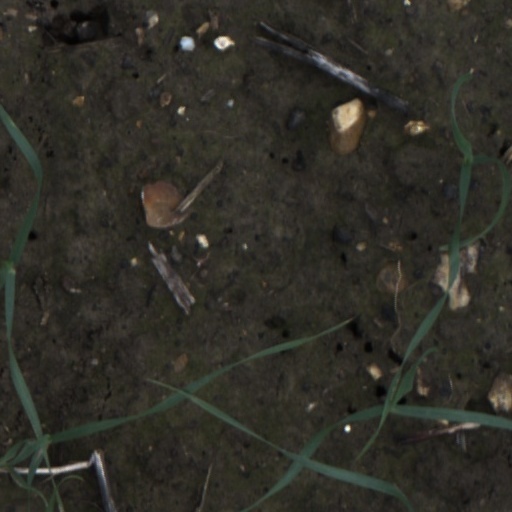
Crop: wheat